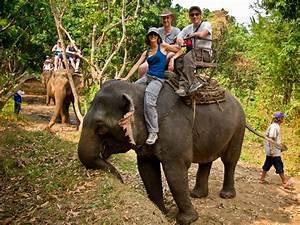
elephant